Kim Little

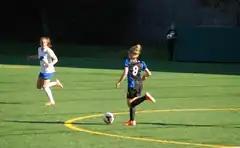
Little in a match against the Boston Breakers, April 2014

In November 2013, Little left deposed champions Arsenal after six years for American National Women's Soccer League (NWSL) club Seattle Reign FC. Laura Harvey had departed Arsenal to coach Seattle Reign the previous year and had made Little her top transfer target. Of the signing, Harvey said, "Kim is world-class. Her talent and proven experience will be a huge asset for our team in the coming seasons. Having coached Kim for nearly four years, I have no doubt that her creativity and goal-scoring ability will prove an exciting proposition for the NWSL."